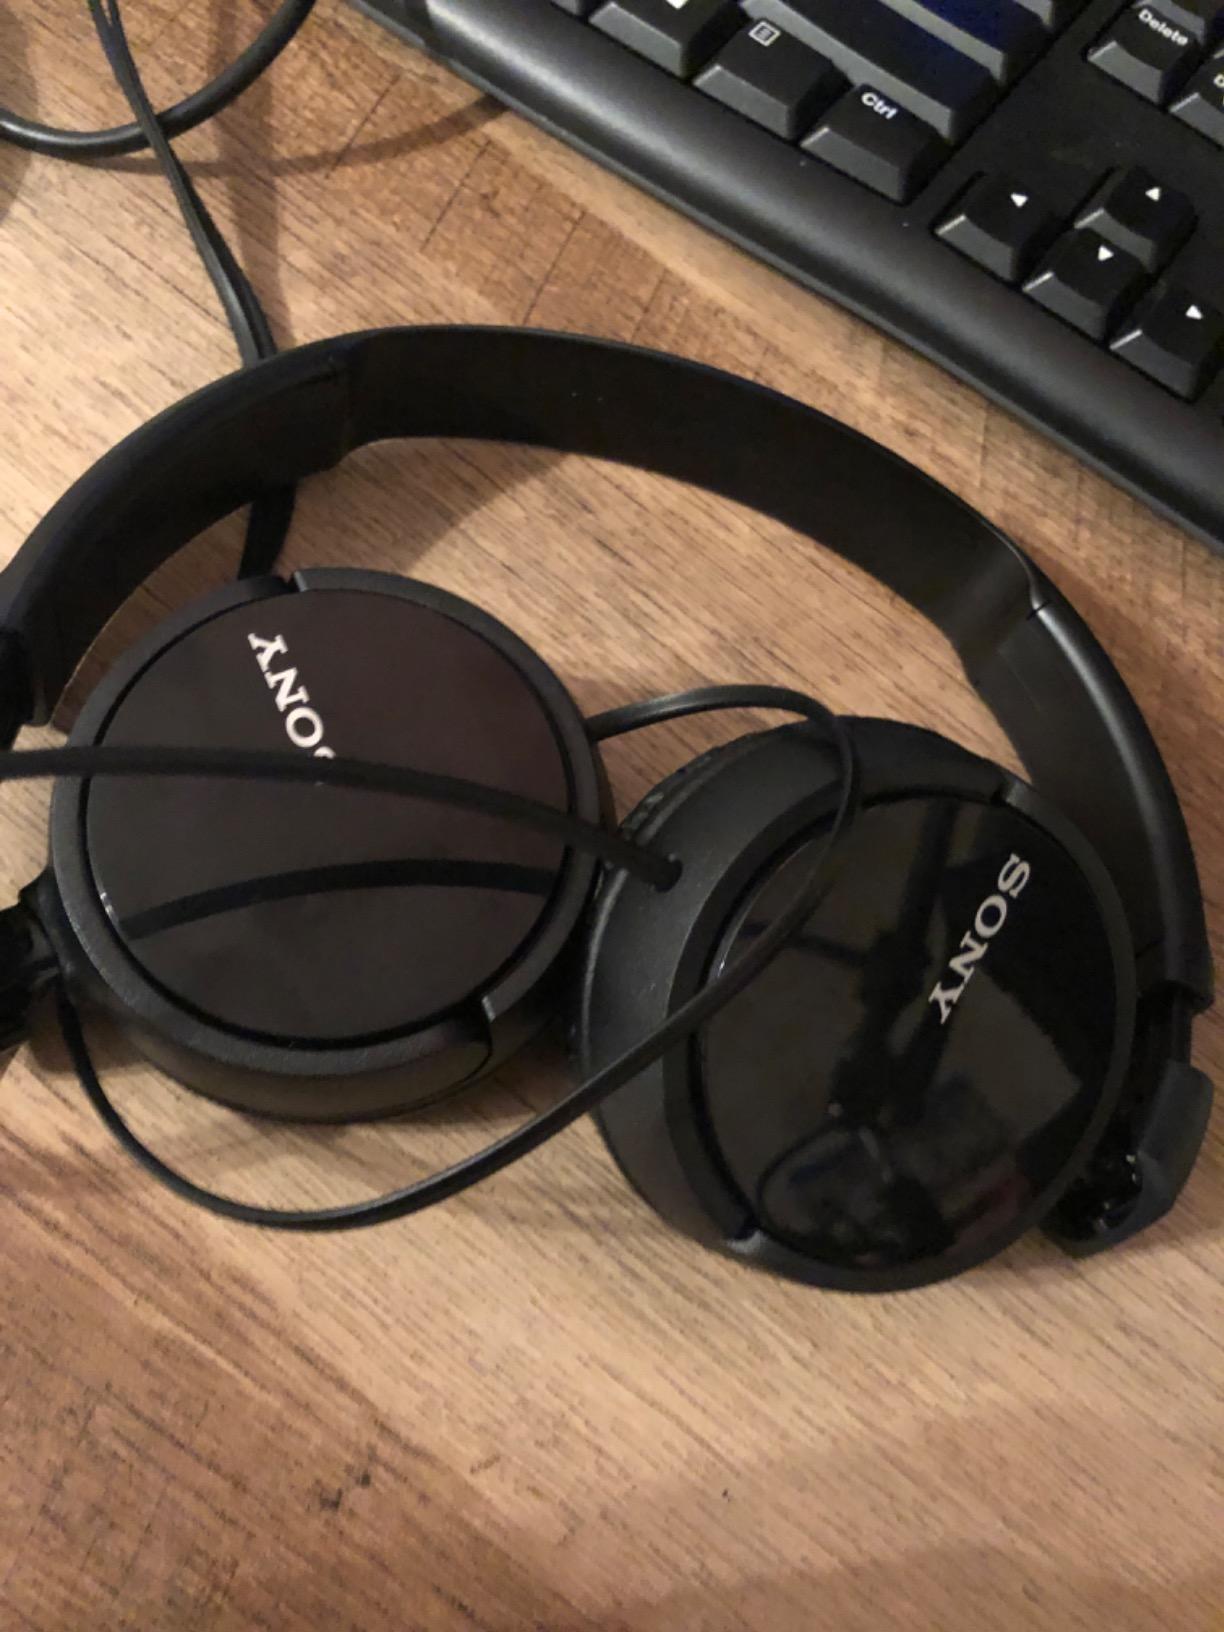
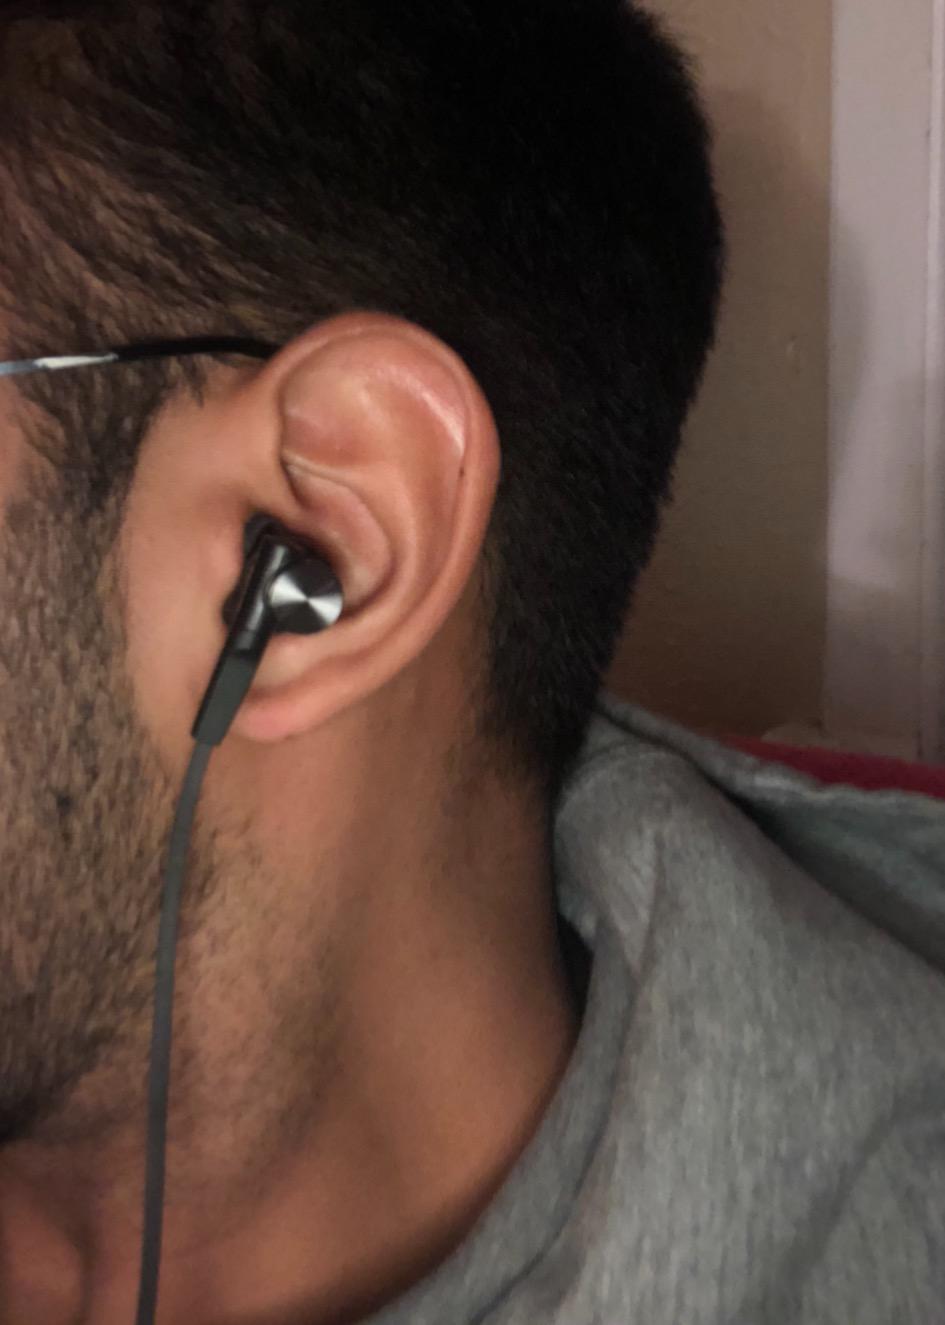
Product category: headphones
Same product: no